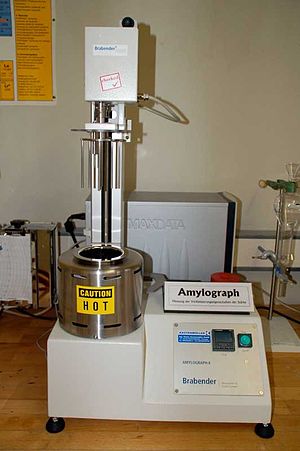
Amylograf
Fotografi af en amylograf
En amylograf er et apparat der anvendes til at fastligge mels bageegenskaber. Metoden kaldes amylografi og har til formål at bestemme dejens viskositet under stivelsesforklistring, og anvendes ofte i industrien til kvalitetsvurdering af mel. Metoden blev udviklet og udbredt af Brabender i 1928, men kan i dag foretages på en række forskellige apparater, herunder Mixolab fra Chopin.